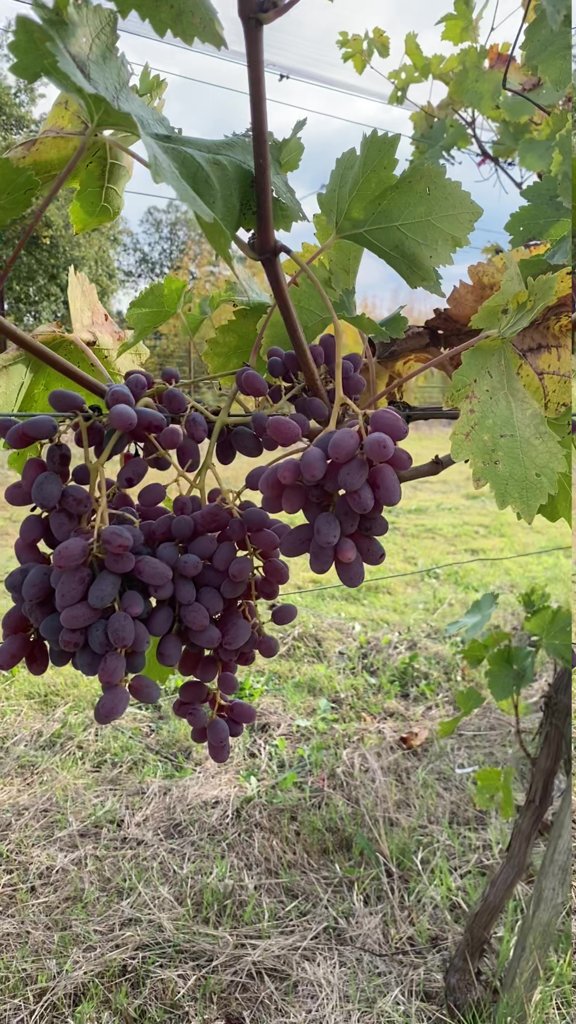
Berries visible: 205
Grape clusters: 4